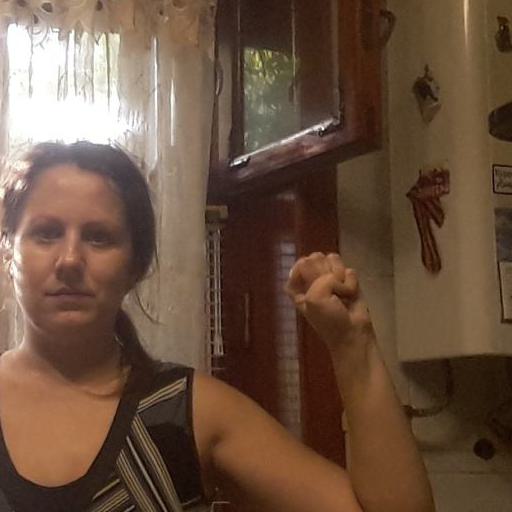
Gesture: fist